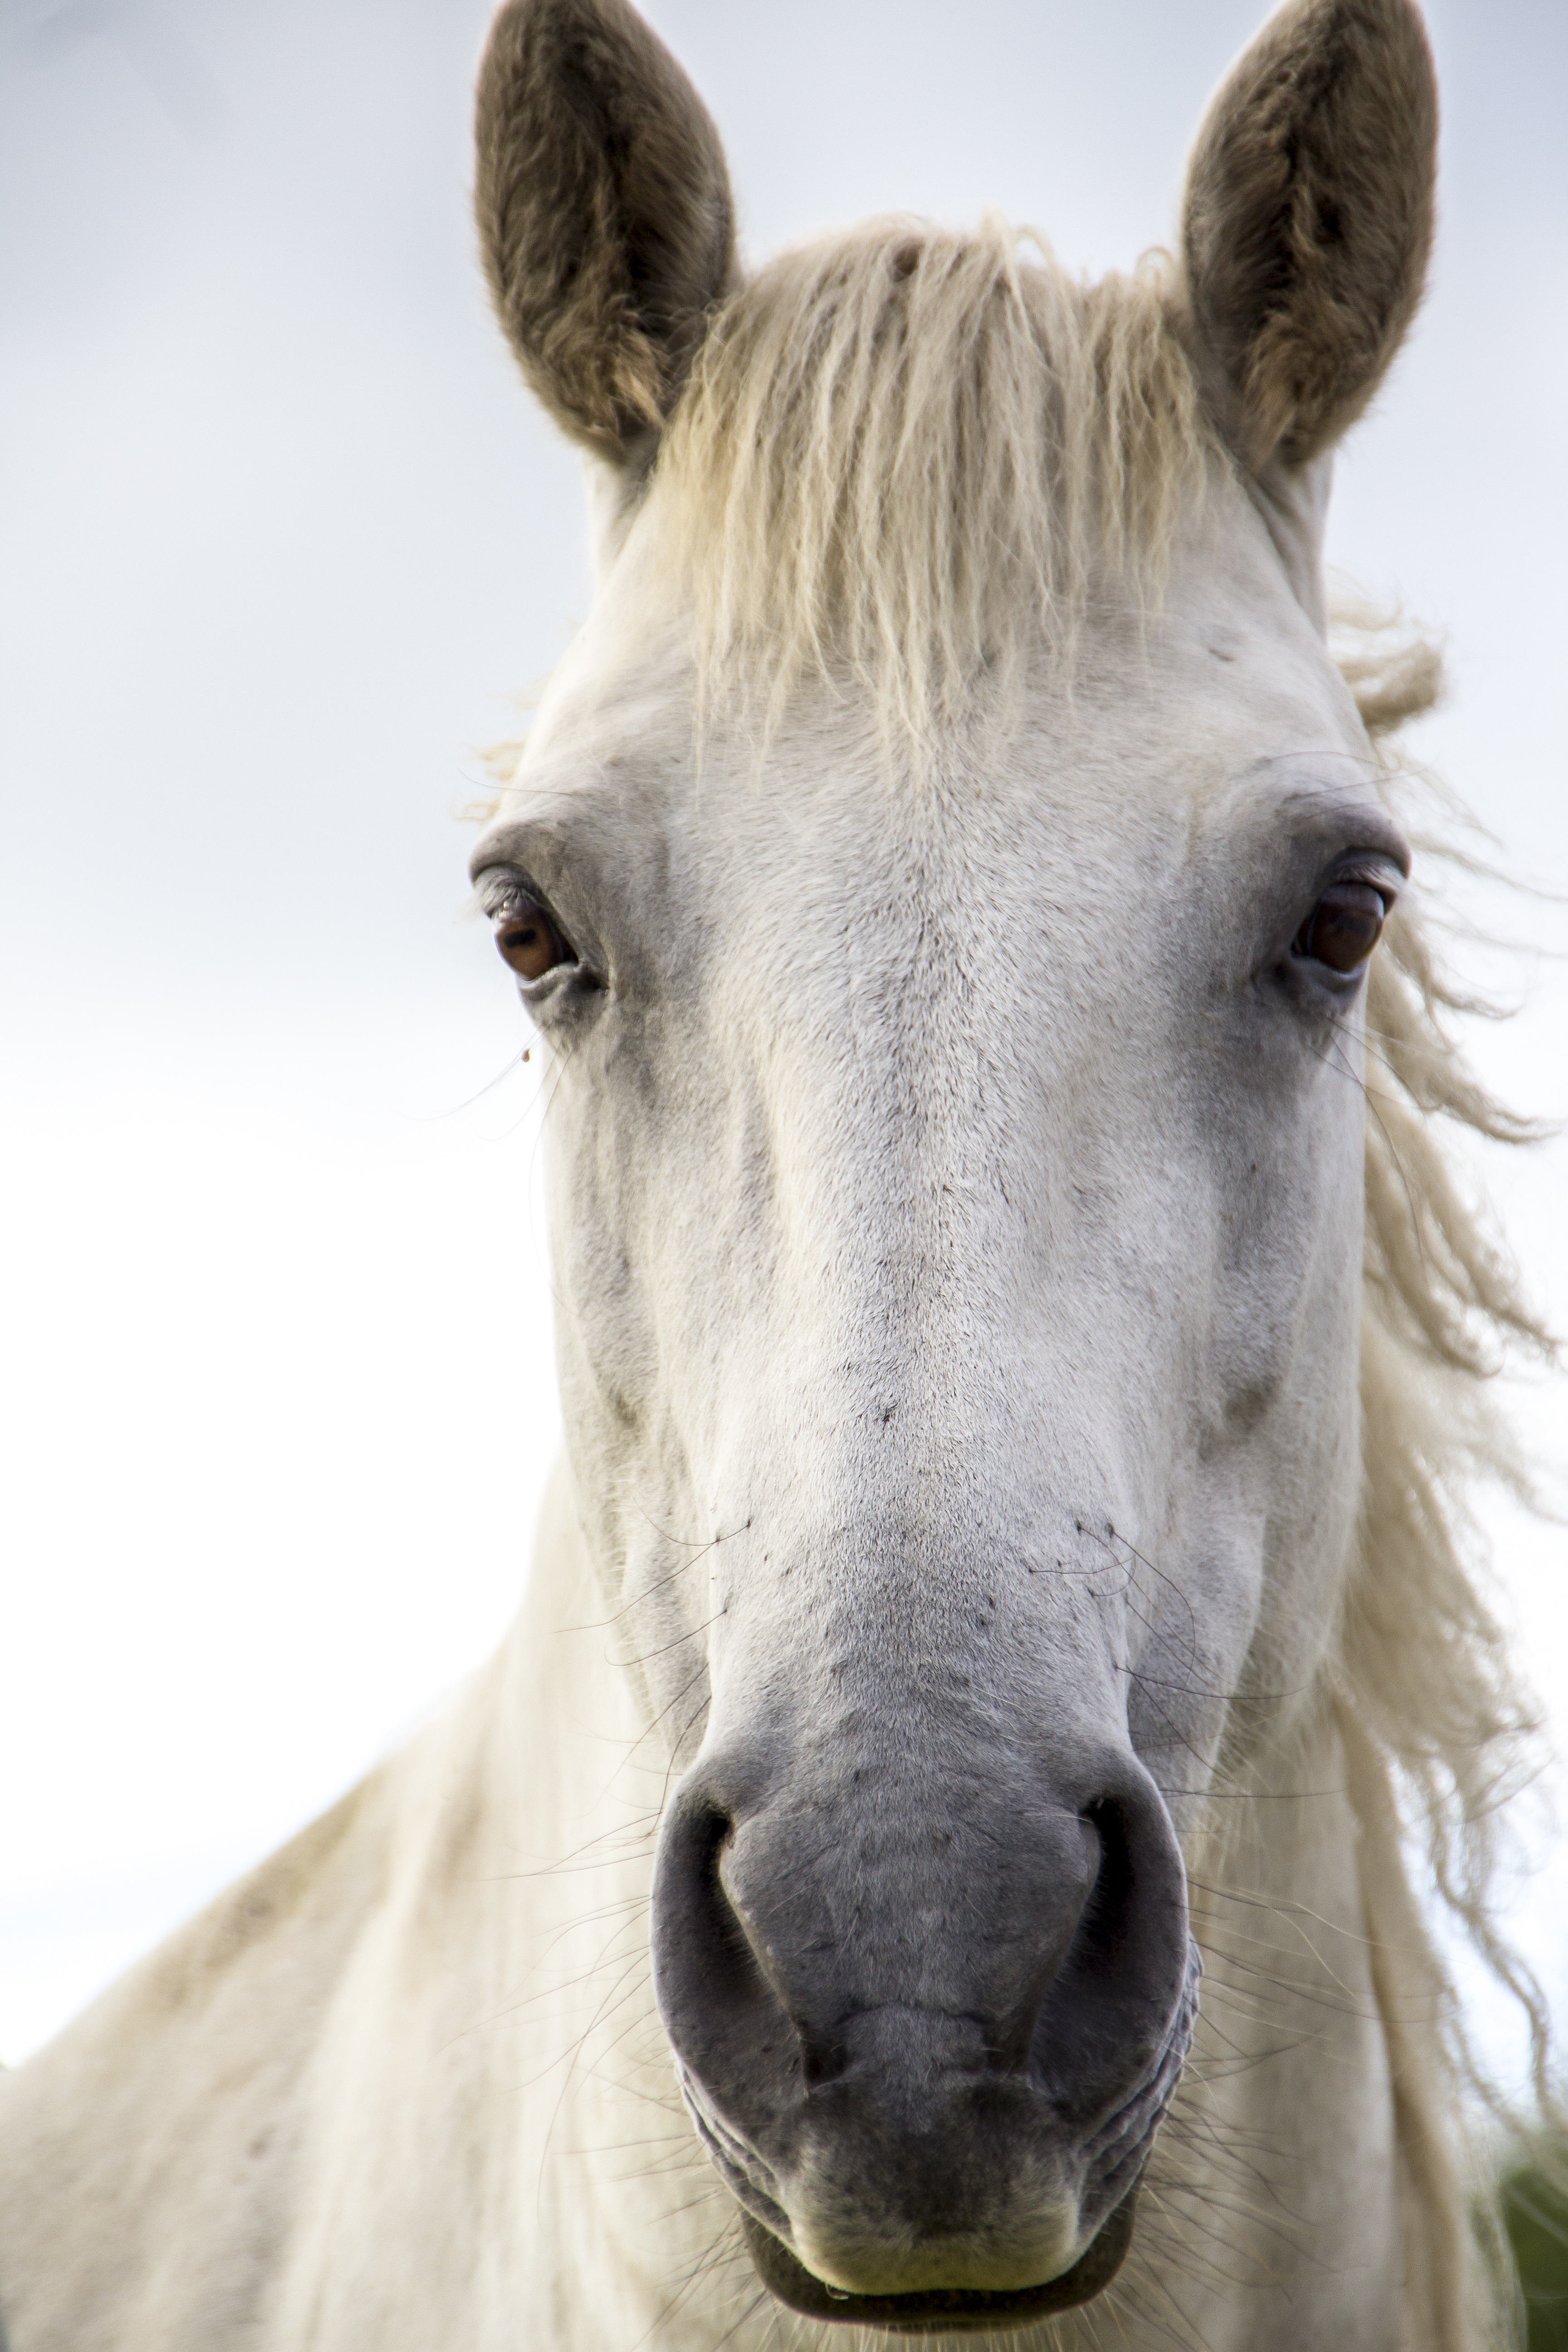
landscape, grass, fence, sky, white, sport, field, farm, meadow, countryside, summer, idyllic, rural, portrait, spring, green, scenic, pasture, horse, brown, mammal, stallion, mane, black, tourism, equine, rocks, outdoors, clouds, head, vertebrate, mare, ireland, pair, foal, harmony, irish, colt, white horse, horse print, irish horse, ardmore, horse like mammal, mustang horse